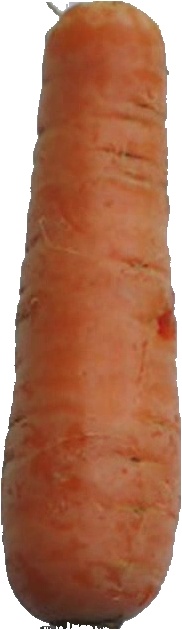
Label: carrot_1